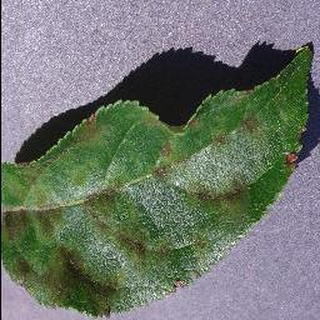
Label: apple_apple_scab